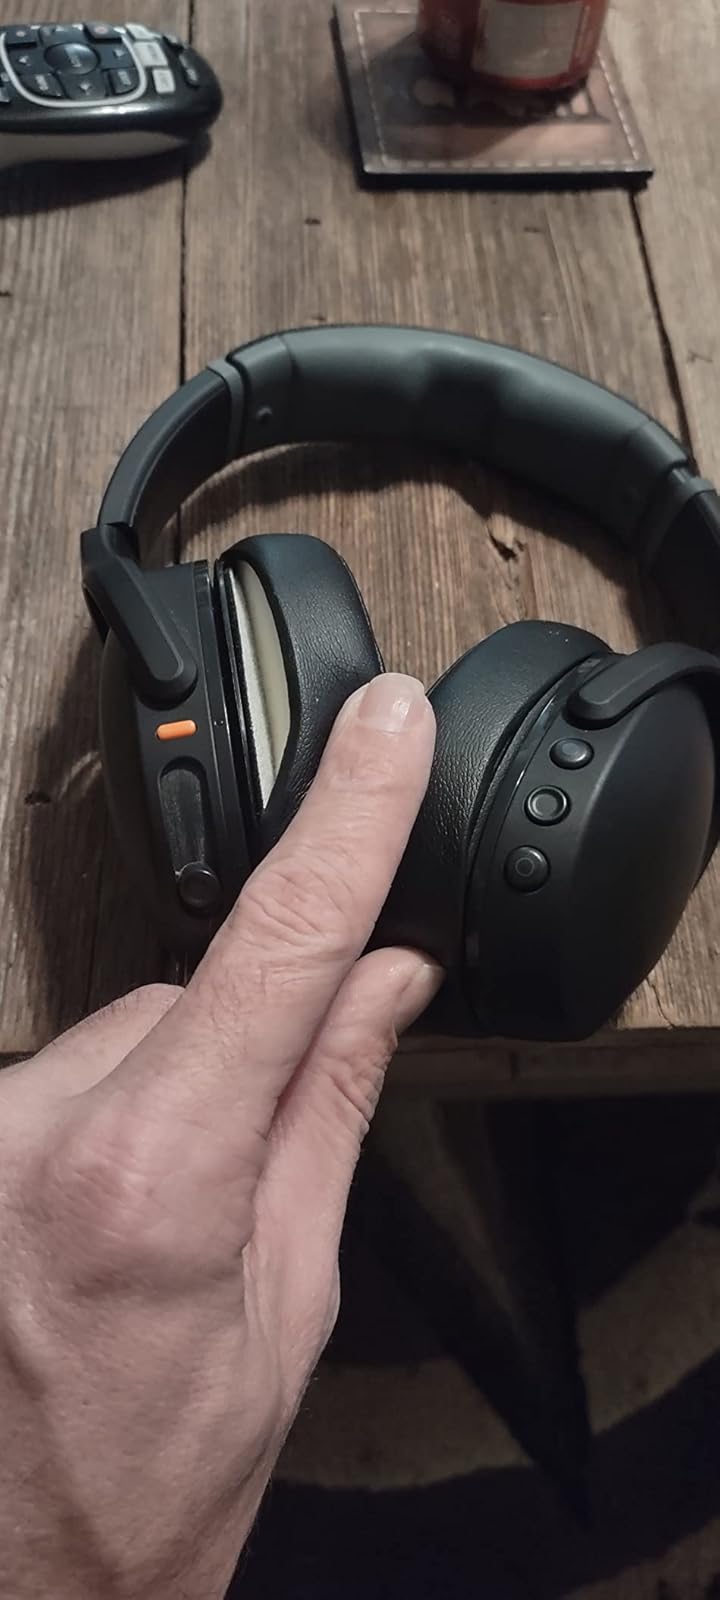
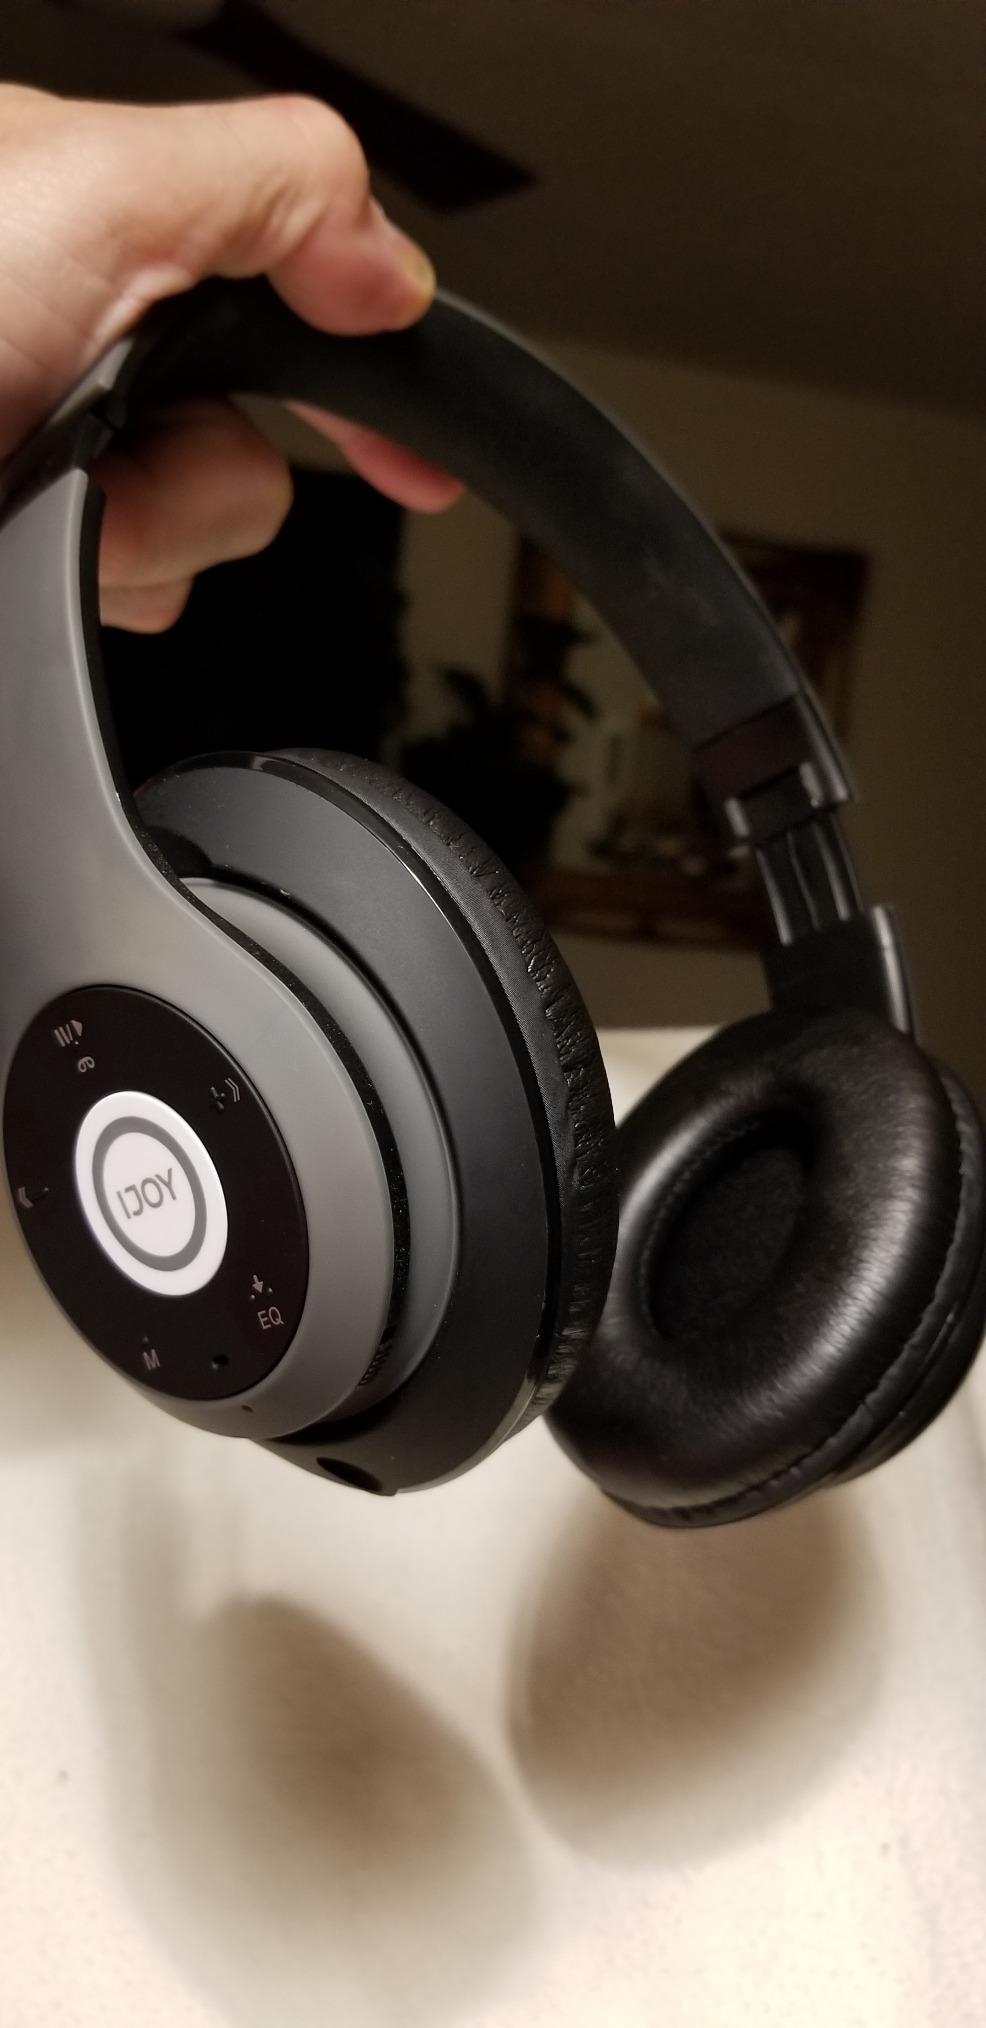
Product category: headphones
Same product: no